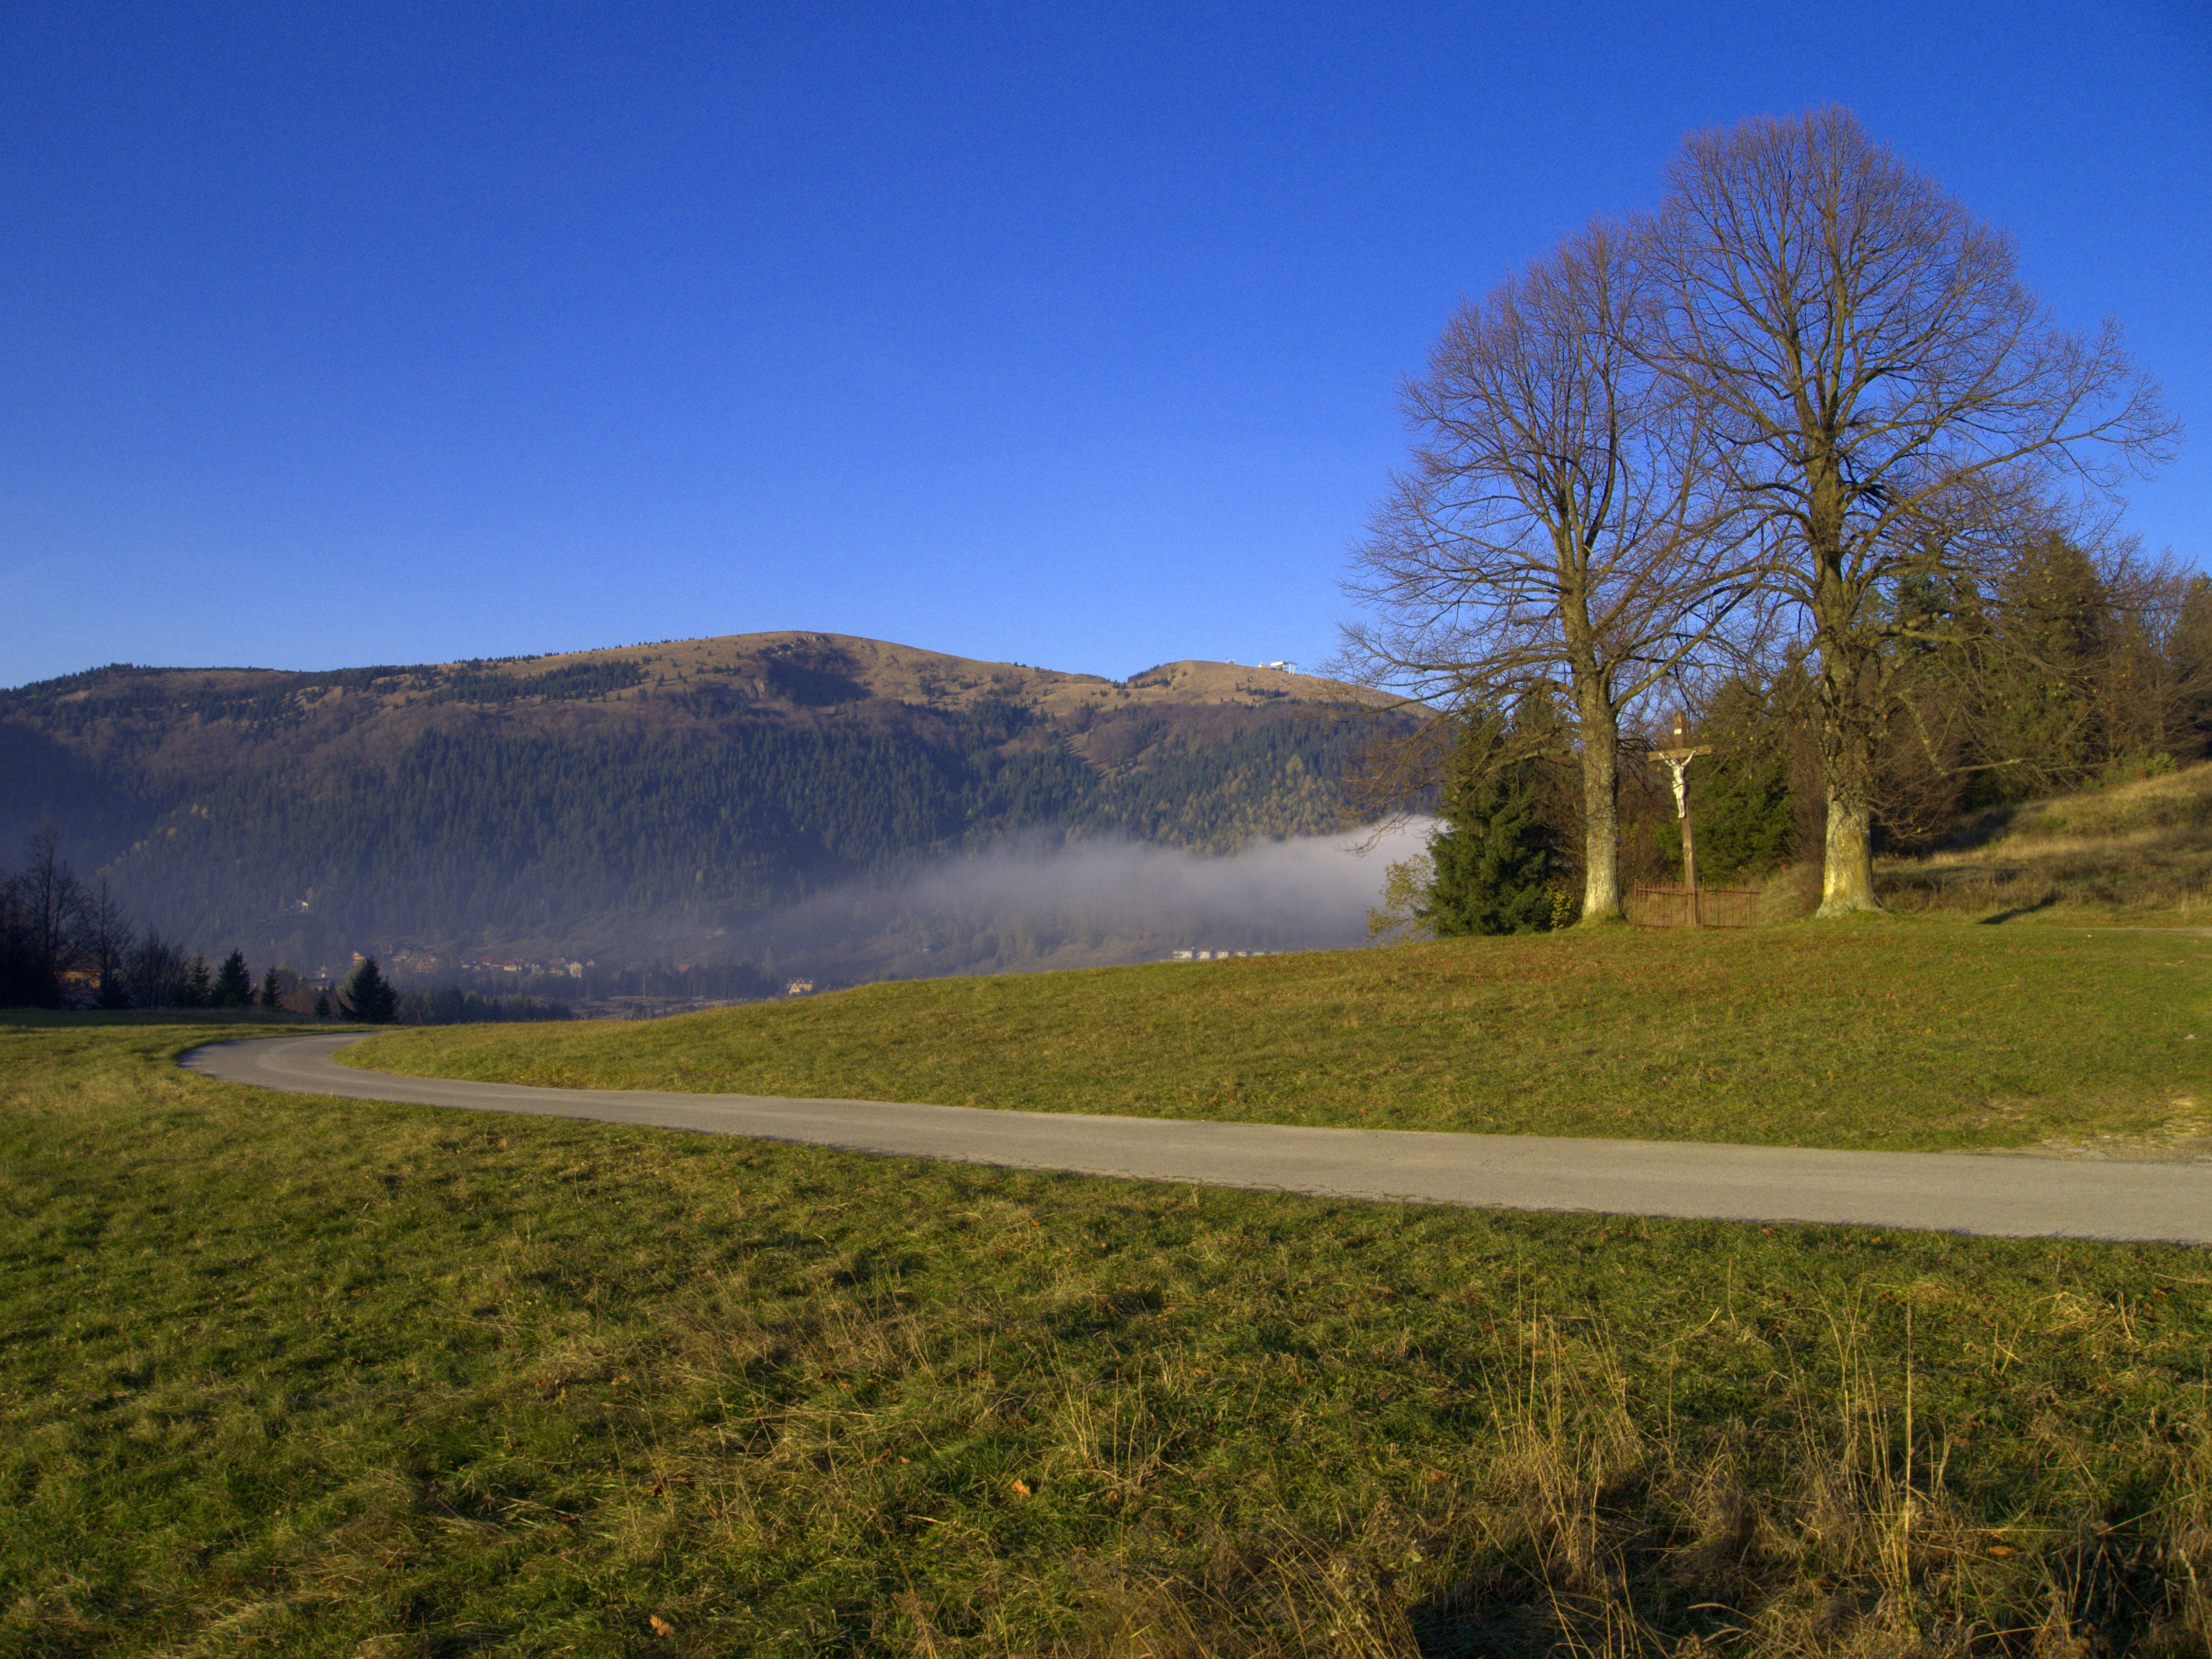
landscape, tree, nature, grass, wilderness, mountain, cloud, meadow, prairie, morning, hill, lake, valley, mountain range, autumn, reservoir, ridge, plain, mountains, grassland, plateau, habitat, loch, tatry, slovakia, rural area, donovaly, natural environment, atmospheric phenomenon, mountainous landforms